The Outlaw's Daughter (film)

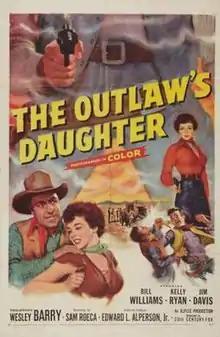
Theatrical release poster

The Outlaw's Daughter is a 1954 American Western film directed by Wesley Barry and written by Samuel Roeca. The film stars Bill Williams, Sheila Connolly, Jim Davis, George Cleveland, Sara Haden, Elisha Cook, Jr. and Nelson Leigh. The film was released on November 1, 1954, by 20th Century Fox.